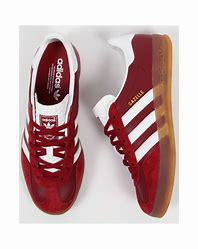
Brand: Adidas
Model: Gazelle Indoor